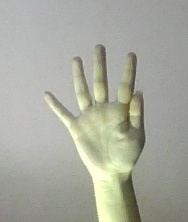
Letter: sheen